İzmir

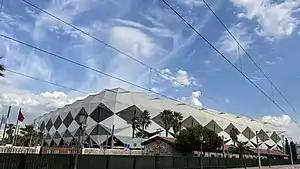
Renovated İzmir Alsancak Stadium has a seating capacity of 15,358.

İzmir is often considered the "most liberal city in Turkey". Having held first in 2012, İzmir Pride peaked by 50,000 participants in 2018, the second largest in Muslim-majority countries after Istanbul. The democratic backsliding ended up with a ban on pride parades by the central government, yet people still preserve the annual tradition through tricking the police with bait pre-set event date and locations.